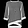
Label: Shirt